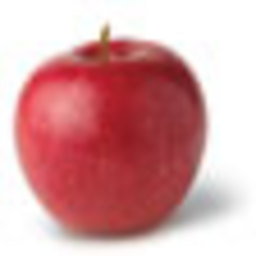
Label: Apple